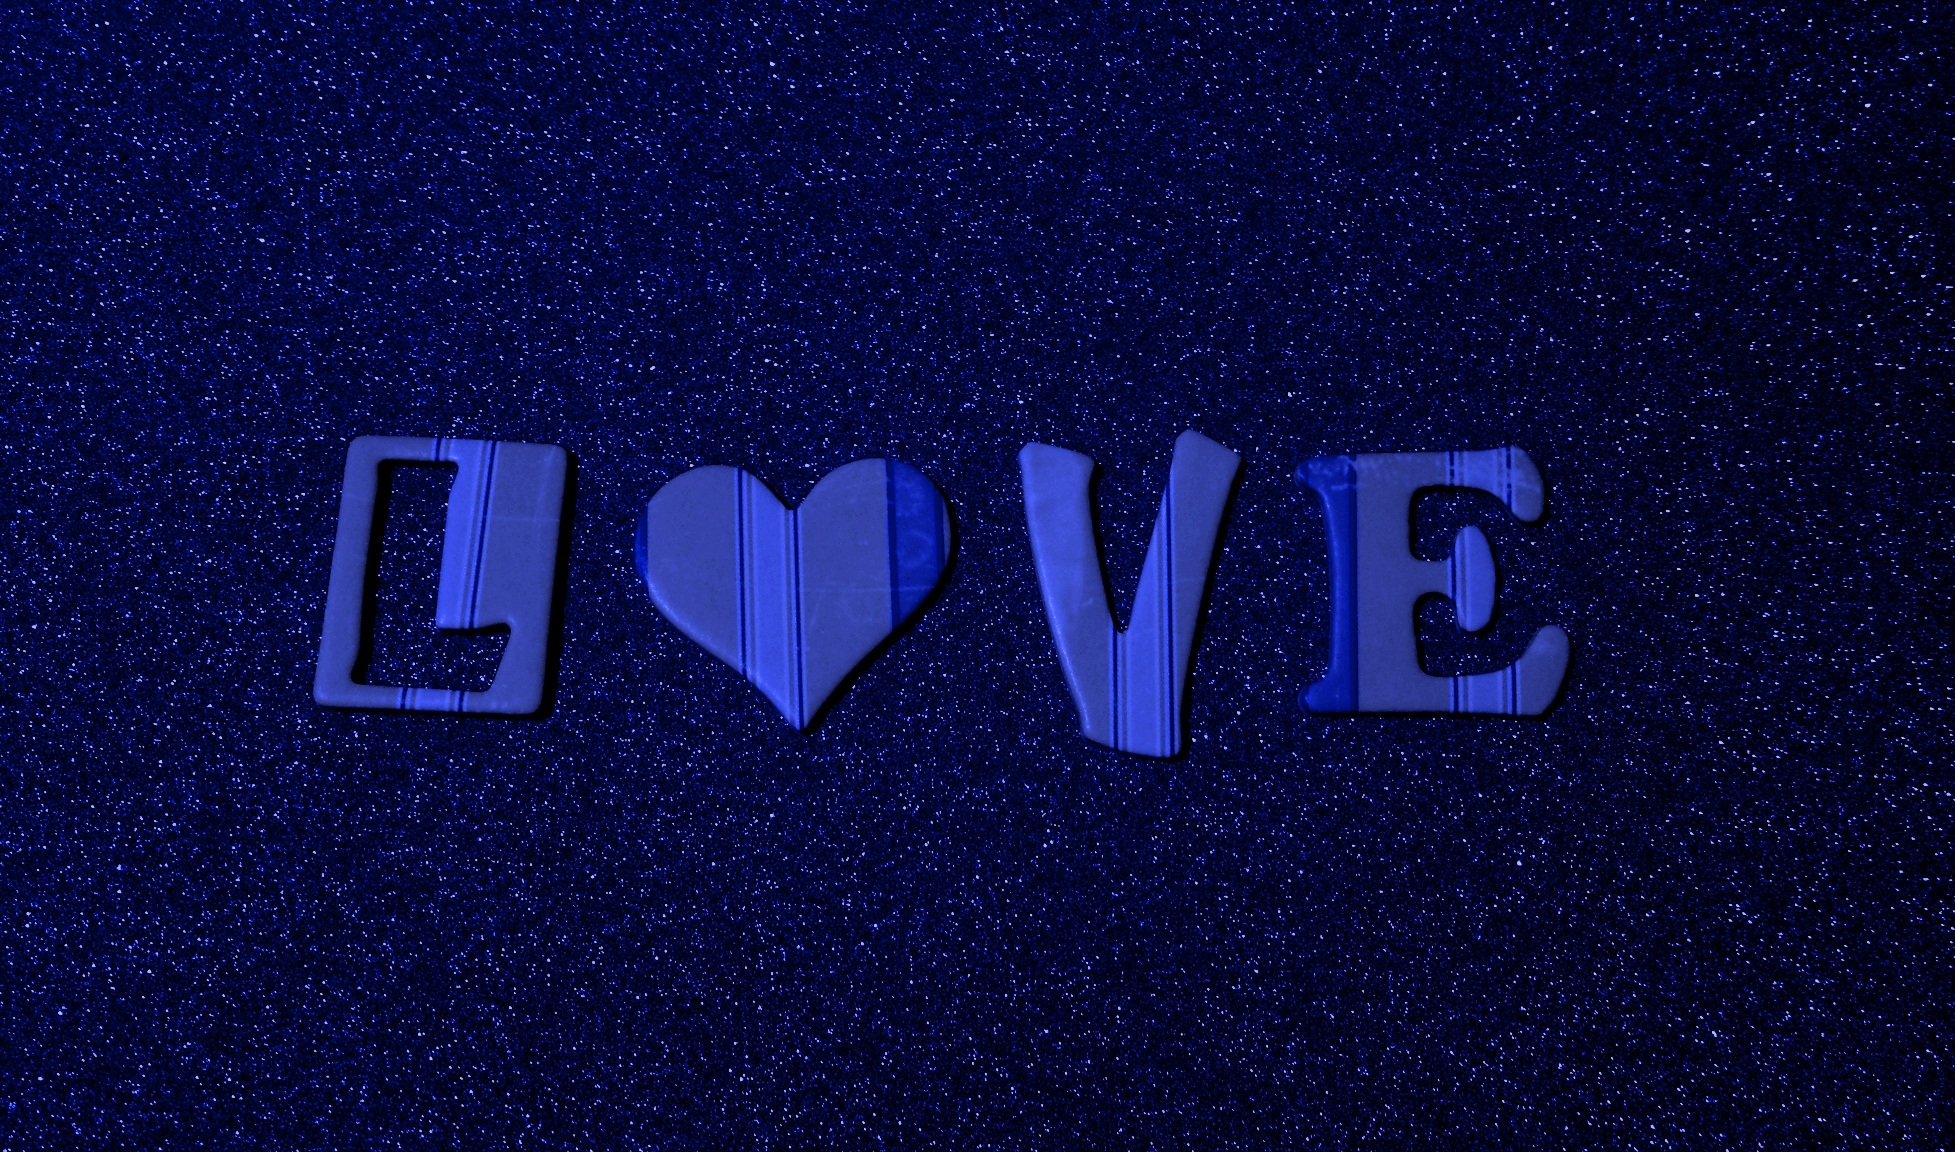
texture, number, love, heart, romance, romantic, blue, brand, font, design, relationship, lovely, logo, text, day, valentine, cartoon, screenshot, doodle, computer wallpaper